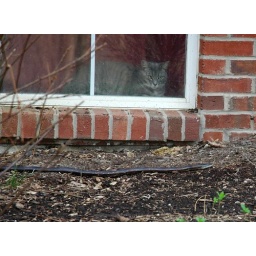
While doing some spring cleaning in the yard, I noticed my cat had spotted a snake through the window